List of birds of Thailand

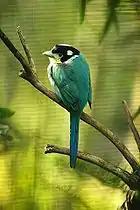
The long-tailed broadbill is a fairly common resident of Thailand.

Honeyguides are among the few birds that feed on wax. They are named for the greater honeyguide which leads traditional honey-hunters to bees' nests and, after the hunters have harvested the honey, feeds on the remaining contents of the hive.